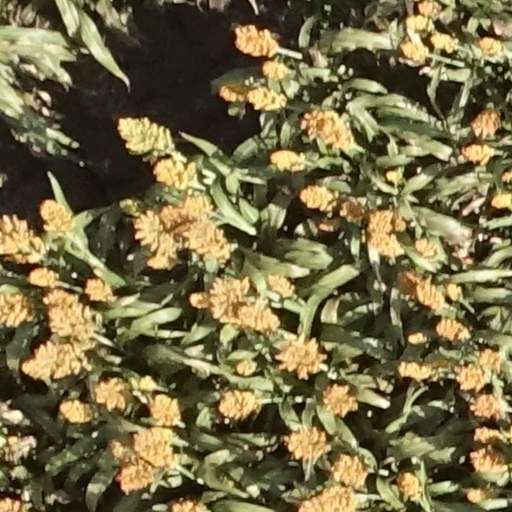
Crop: sorghum